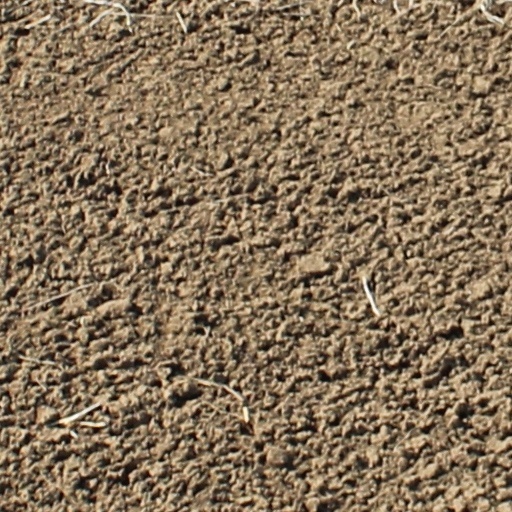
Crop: wheat